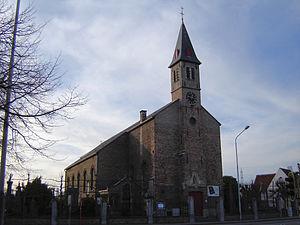
Saint-Pierre, en néerlandais Sint-Pieters, est un quartier de Bruges, le chef-lieu de la province belge de Flandre-Occidentale. Il est situé au nord-ouest de la ville.